England

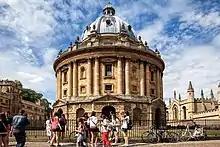
The University of Oxford was founded in 1096, making it the world's second-oldest university.

The Pennines, known as the "backbone of England", are the oldest range of mountains in the country, originating from the end of the Paleozoic Era around 300 million years ago. Their geological composition includes, amongst others, sandstone and limestone, and also coal. There are karst landscapes in calcite areas such as parts of Yorkshire and Derbyshire. The Pennine landscape is high moorland in upland areas, indented by fertile valleys of the region's rivers. They contain two national parks, the Yorkshire Dales and the Peak District. In the West Country, Dartmoor and Exmoor of the Southwest Peninsula include upland moorland supported by granite.